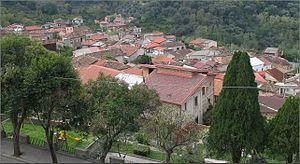
Dinami est une commune italienne de la province de Vibo Valentia dans la région Calabre en Italie.